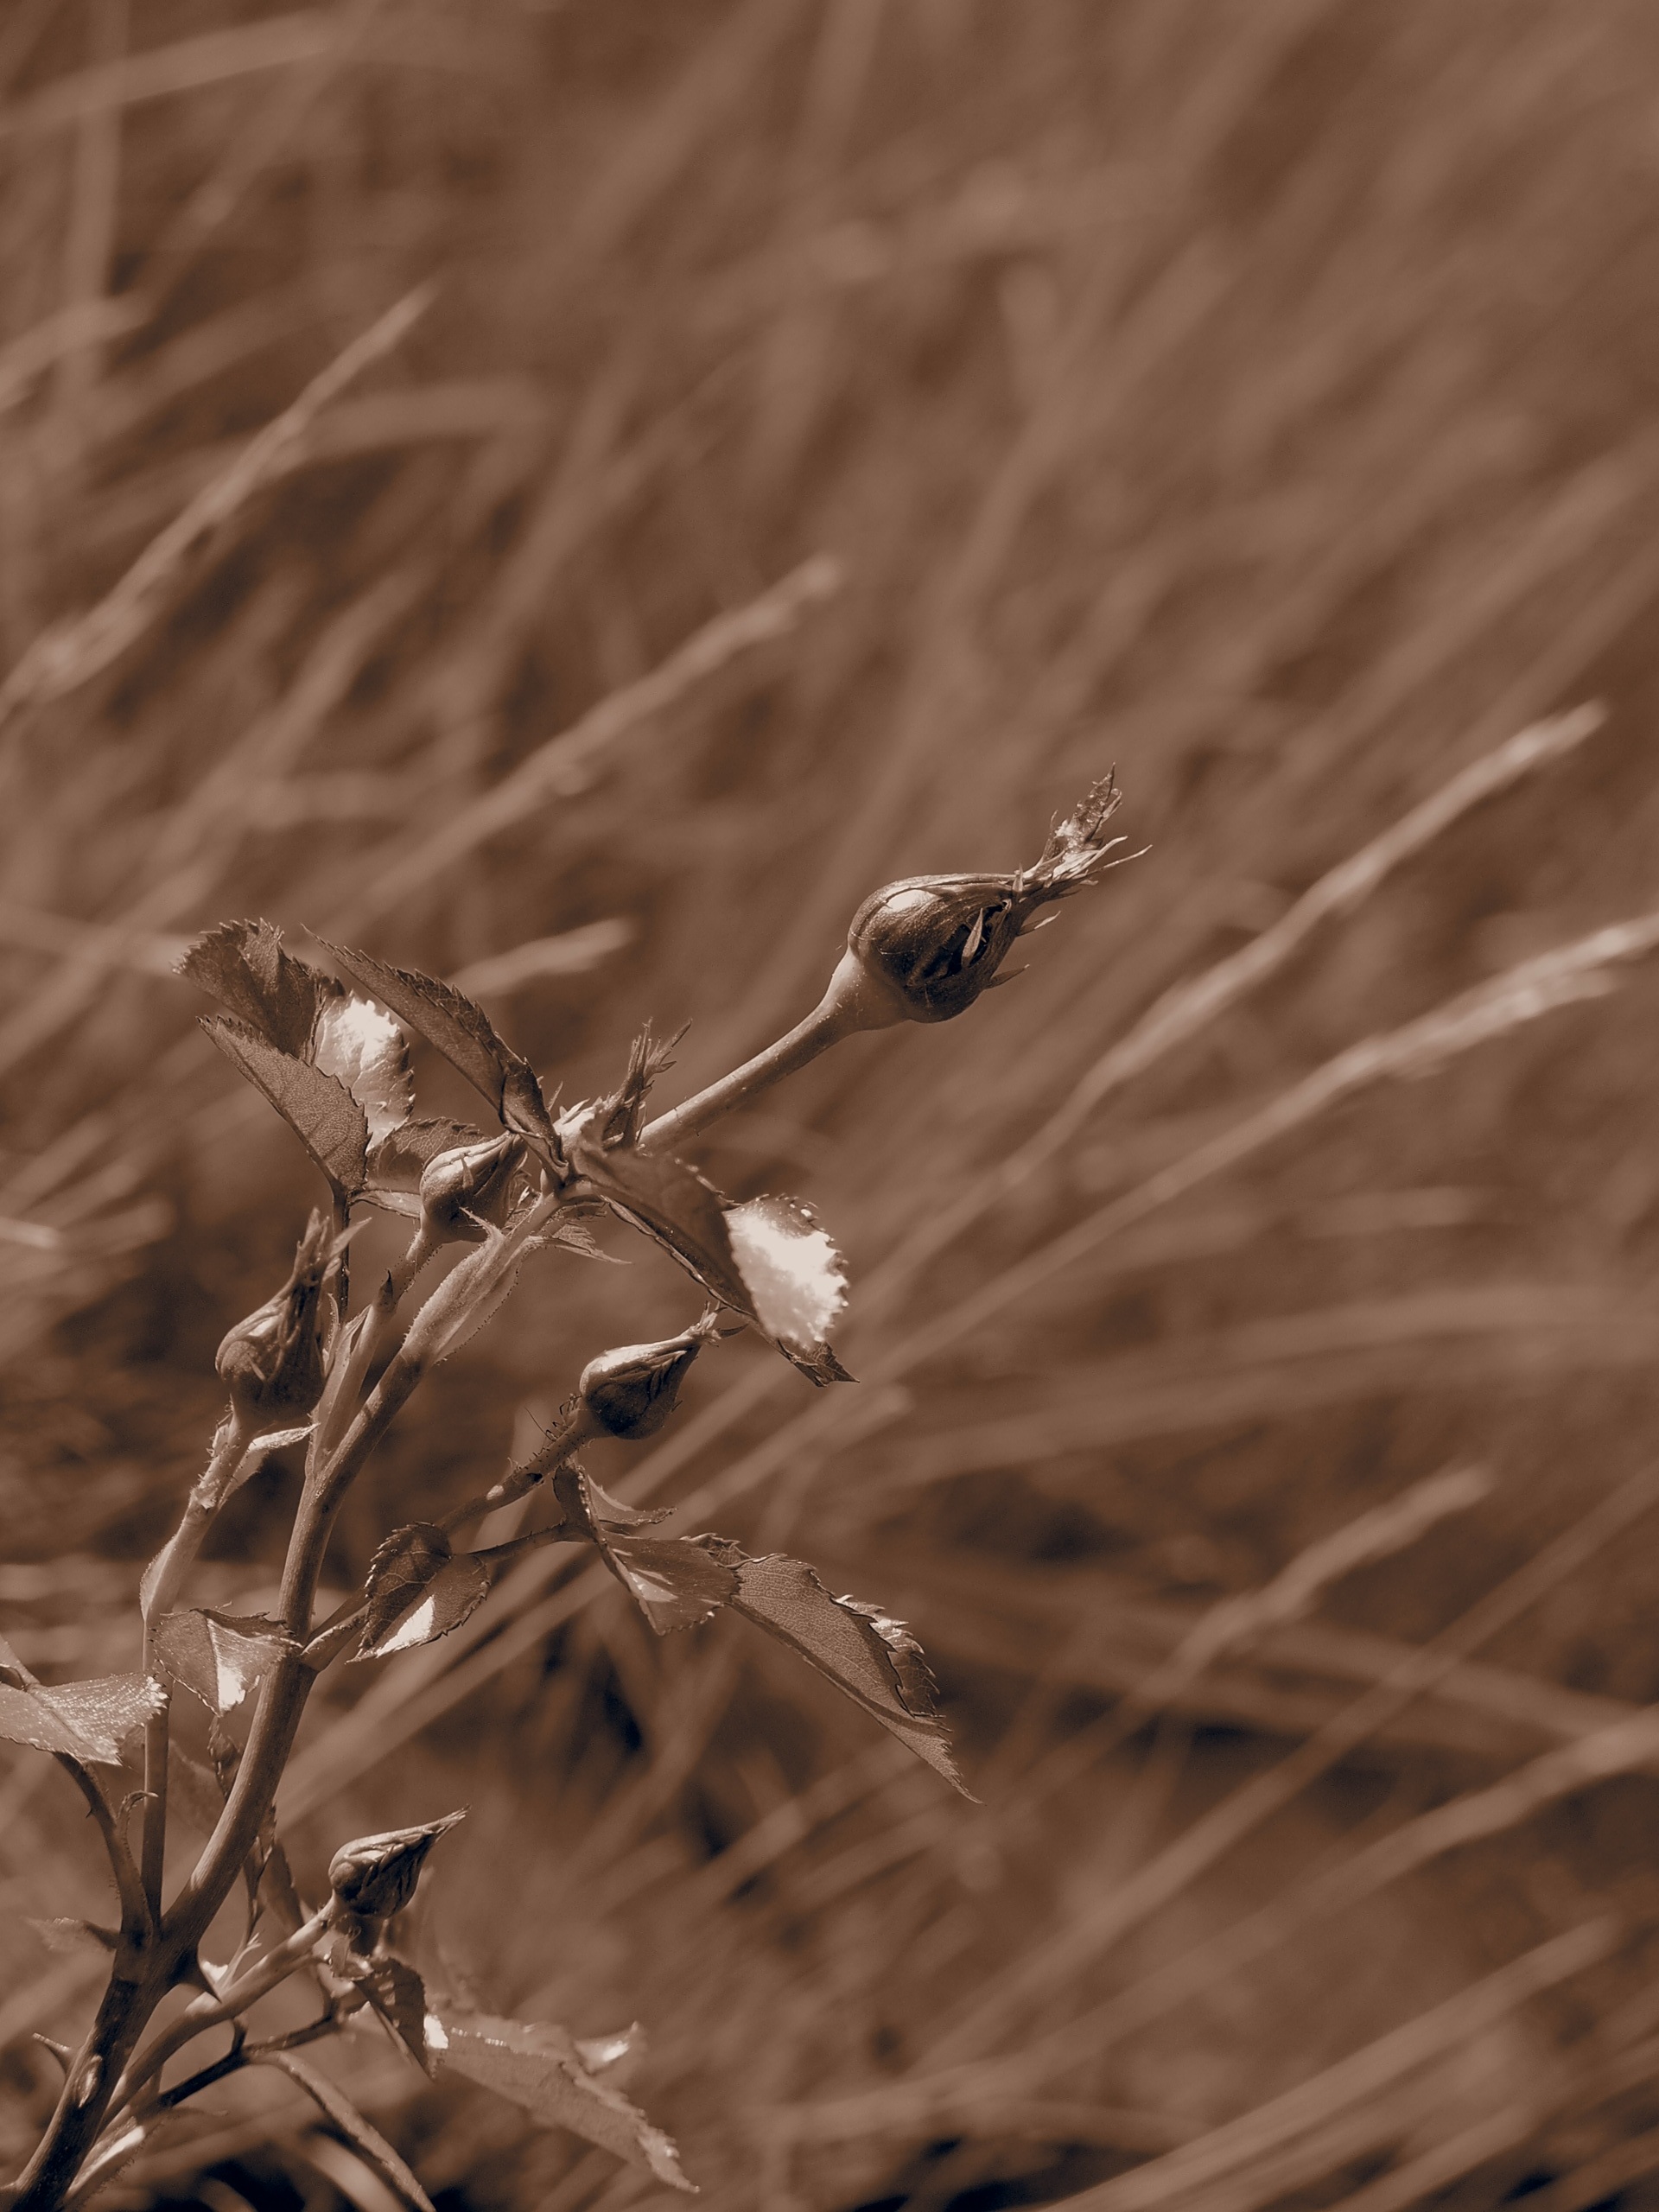
tree, nature, grass, branch, plant, photography, sunlight, leaf, flower, summer, rose, spring, green, autumn, garden, monochrome, closeup, flora, season, close up, bud, ornamental plants, macro photography, leaflet, the stem, flower buds, buds in bloom, early flowering, grass family